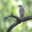
Label: bird